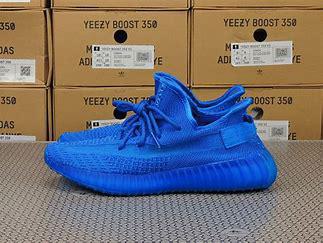
Brand: Adidas
Model: Yeezy